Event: Ecuador Earthquake
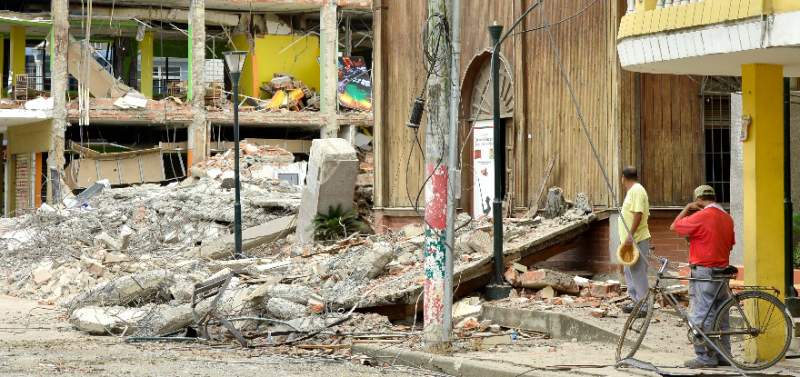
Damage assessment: damage